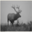
Label: deer